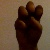
The image shows a hand gesture representing the letter 'E' in Indian Sign Language.